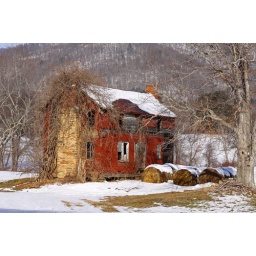
old farm house near black mountain north carolina